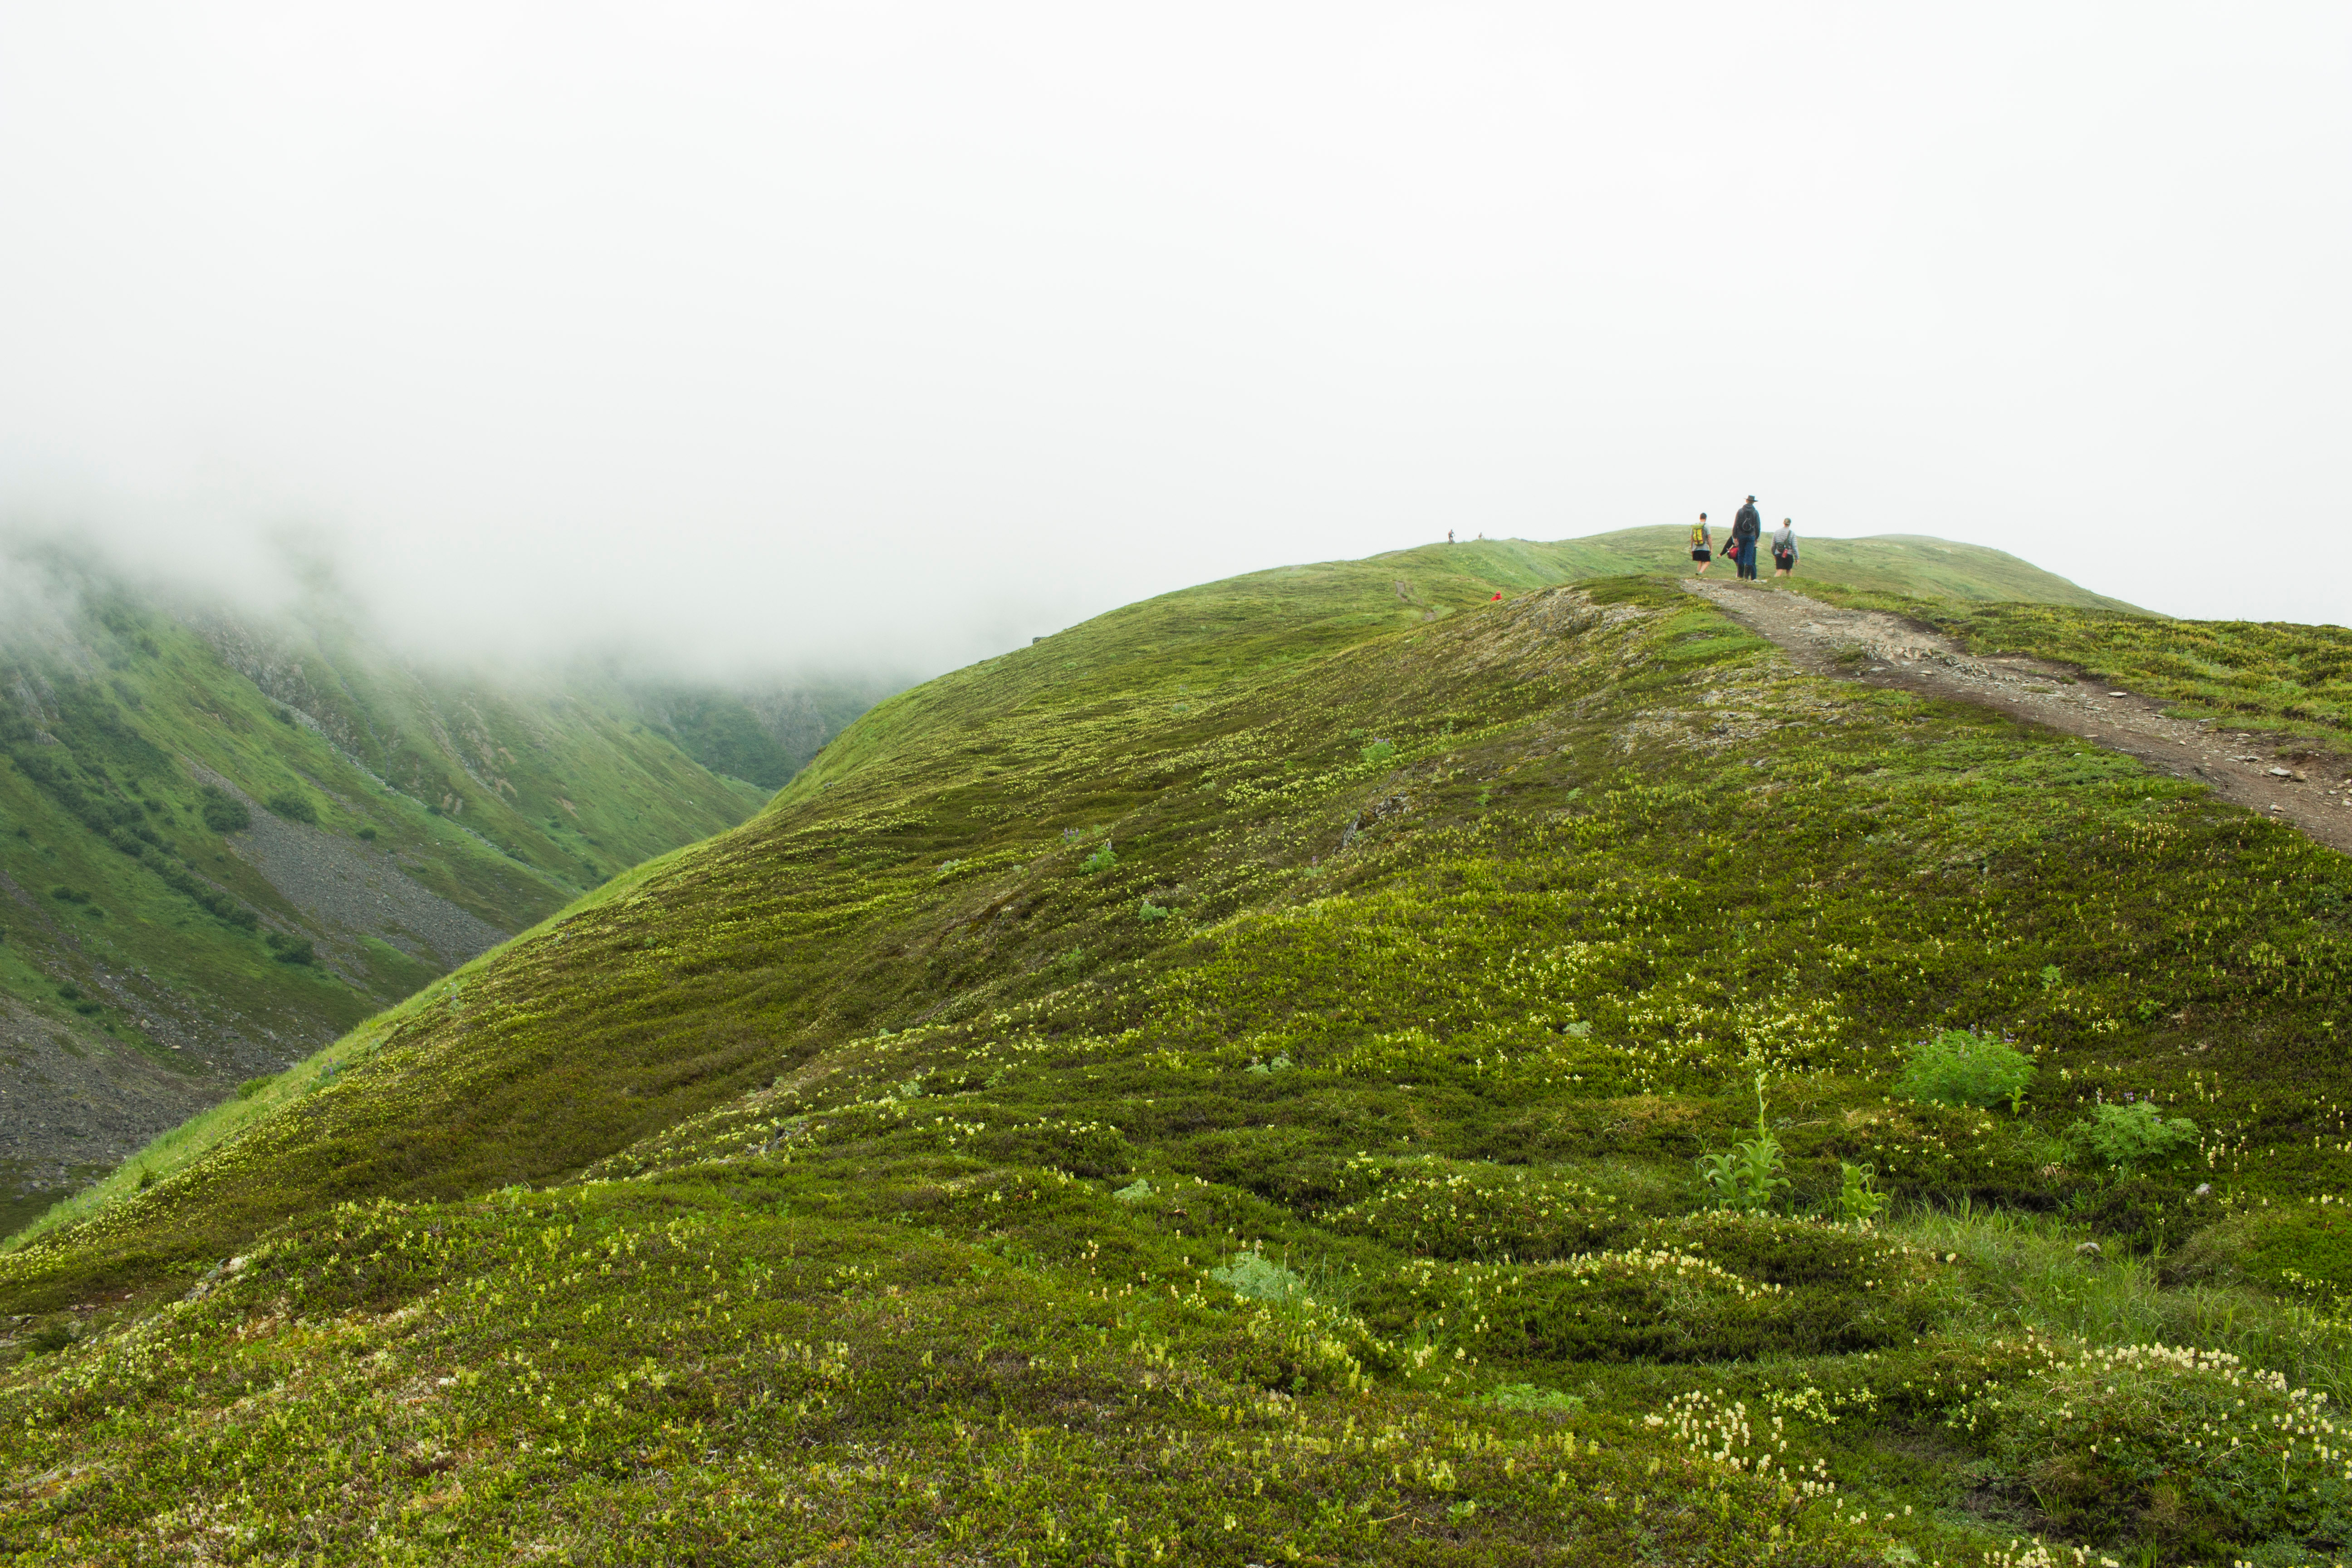
landscape, grass, mountain, field, meadow, hill, flower, valley, mountain range, cliff, rural, green, hike, pasture, highland, terrain, ridge, knoll, grassland, vegetation, plantation, plateau, fell, habitat, ecosystem, mound, rural area, landform, natural environment, geographical feature, atmospheric phenomenon, mountainous landforms